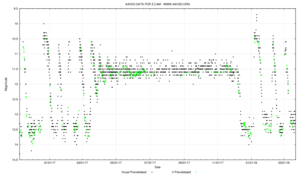
Une nova naine ou étoile variable de type U Geminorum est un type d'étoile variable cataclysmique constitué d'un système d'étoile binaire serré dont une des composantes est une naine blanche, qui accrète de la matière de sa compagne. Elles sont similaires aux novae classiques en ce sens que la naine blanche est sujette à des explosions périodiques, mais les mécanismes sont différents : les novae classiques résultent de la fusion et de la détonation de l'hydrogène accrété, tandis que la théorie actuelle suggère que les novae naines proviennent d'une instabilité dans le disque d'accrétion, quand le gaz du disque atteint une température critique qui cause un changement de viscosité, provoquant un effondrement sur la naine blanche qui émet de grandes quantités d'énergie potentielle gravitationnelle.
Z Camelopardalis est une étoile variable cataclysmique de la constellation de la Girafe. Elle a une magnitude apparente visuelle qui varie entre 10,0 and 14,5. Elle est l'étoile prototype de la famille des étoiles variables de type Z Camelopardalis, des novas naines qui marquent un plateau à une luminosité intermédiaire entre leur minimum et leur maximum de luminosité.